History of education in the Indian subcontinent

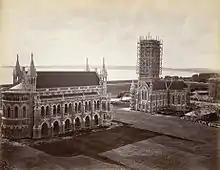
A file photo of University of Bombay's Fort Campus taken in the 1870s

In 19th-century India, "English education" was synonymous with "modern education." Most schools taught a curriculum similar to that of British public schools, using English as the medium of instruction, particularly in institutions sponsored by missionaries. Some schools, however, taught the curriculum in vernacular languages, with English as a second language.